Foreign relations of India

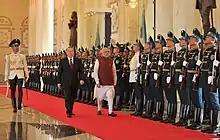
Indian Prime Minister Narendra Modi receives a guard of honour during his visit to Kazakhstan in July 2015.

As littoral states of the Indian Ocean, trade links and commercial ties between India and Kenya go back several centuries. Kenya has a large minority of Indians and Persons of Indian Origin living there who are descendants of labourers who were brought in by the British to construct the Uganda Railway and Gujarati merchants.